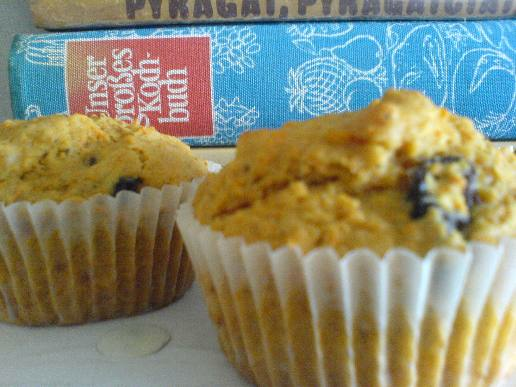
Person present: No